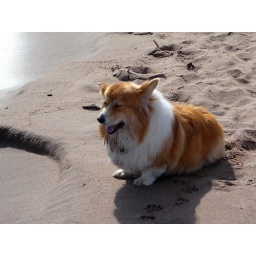
He loves to roll around on the beach creating a &amp;quot;manly&amp;quot; layer of sand on his chest.